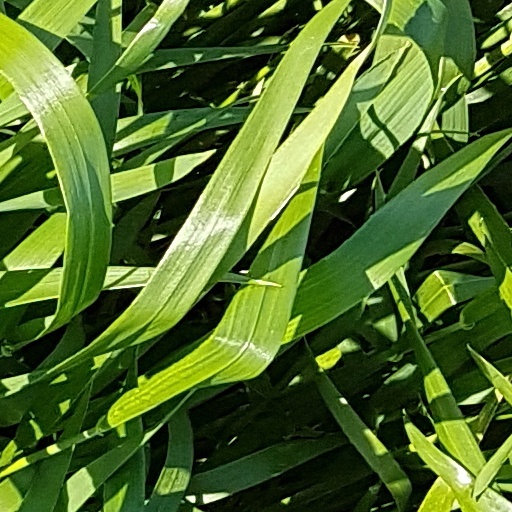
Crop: wheat